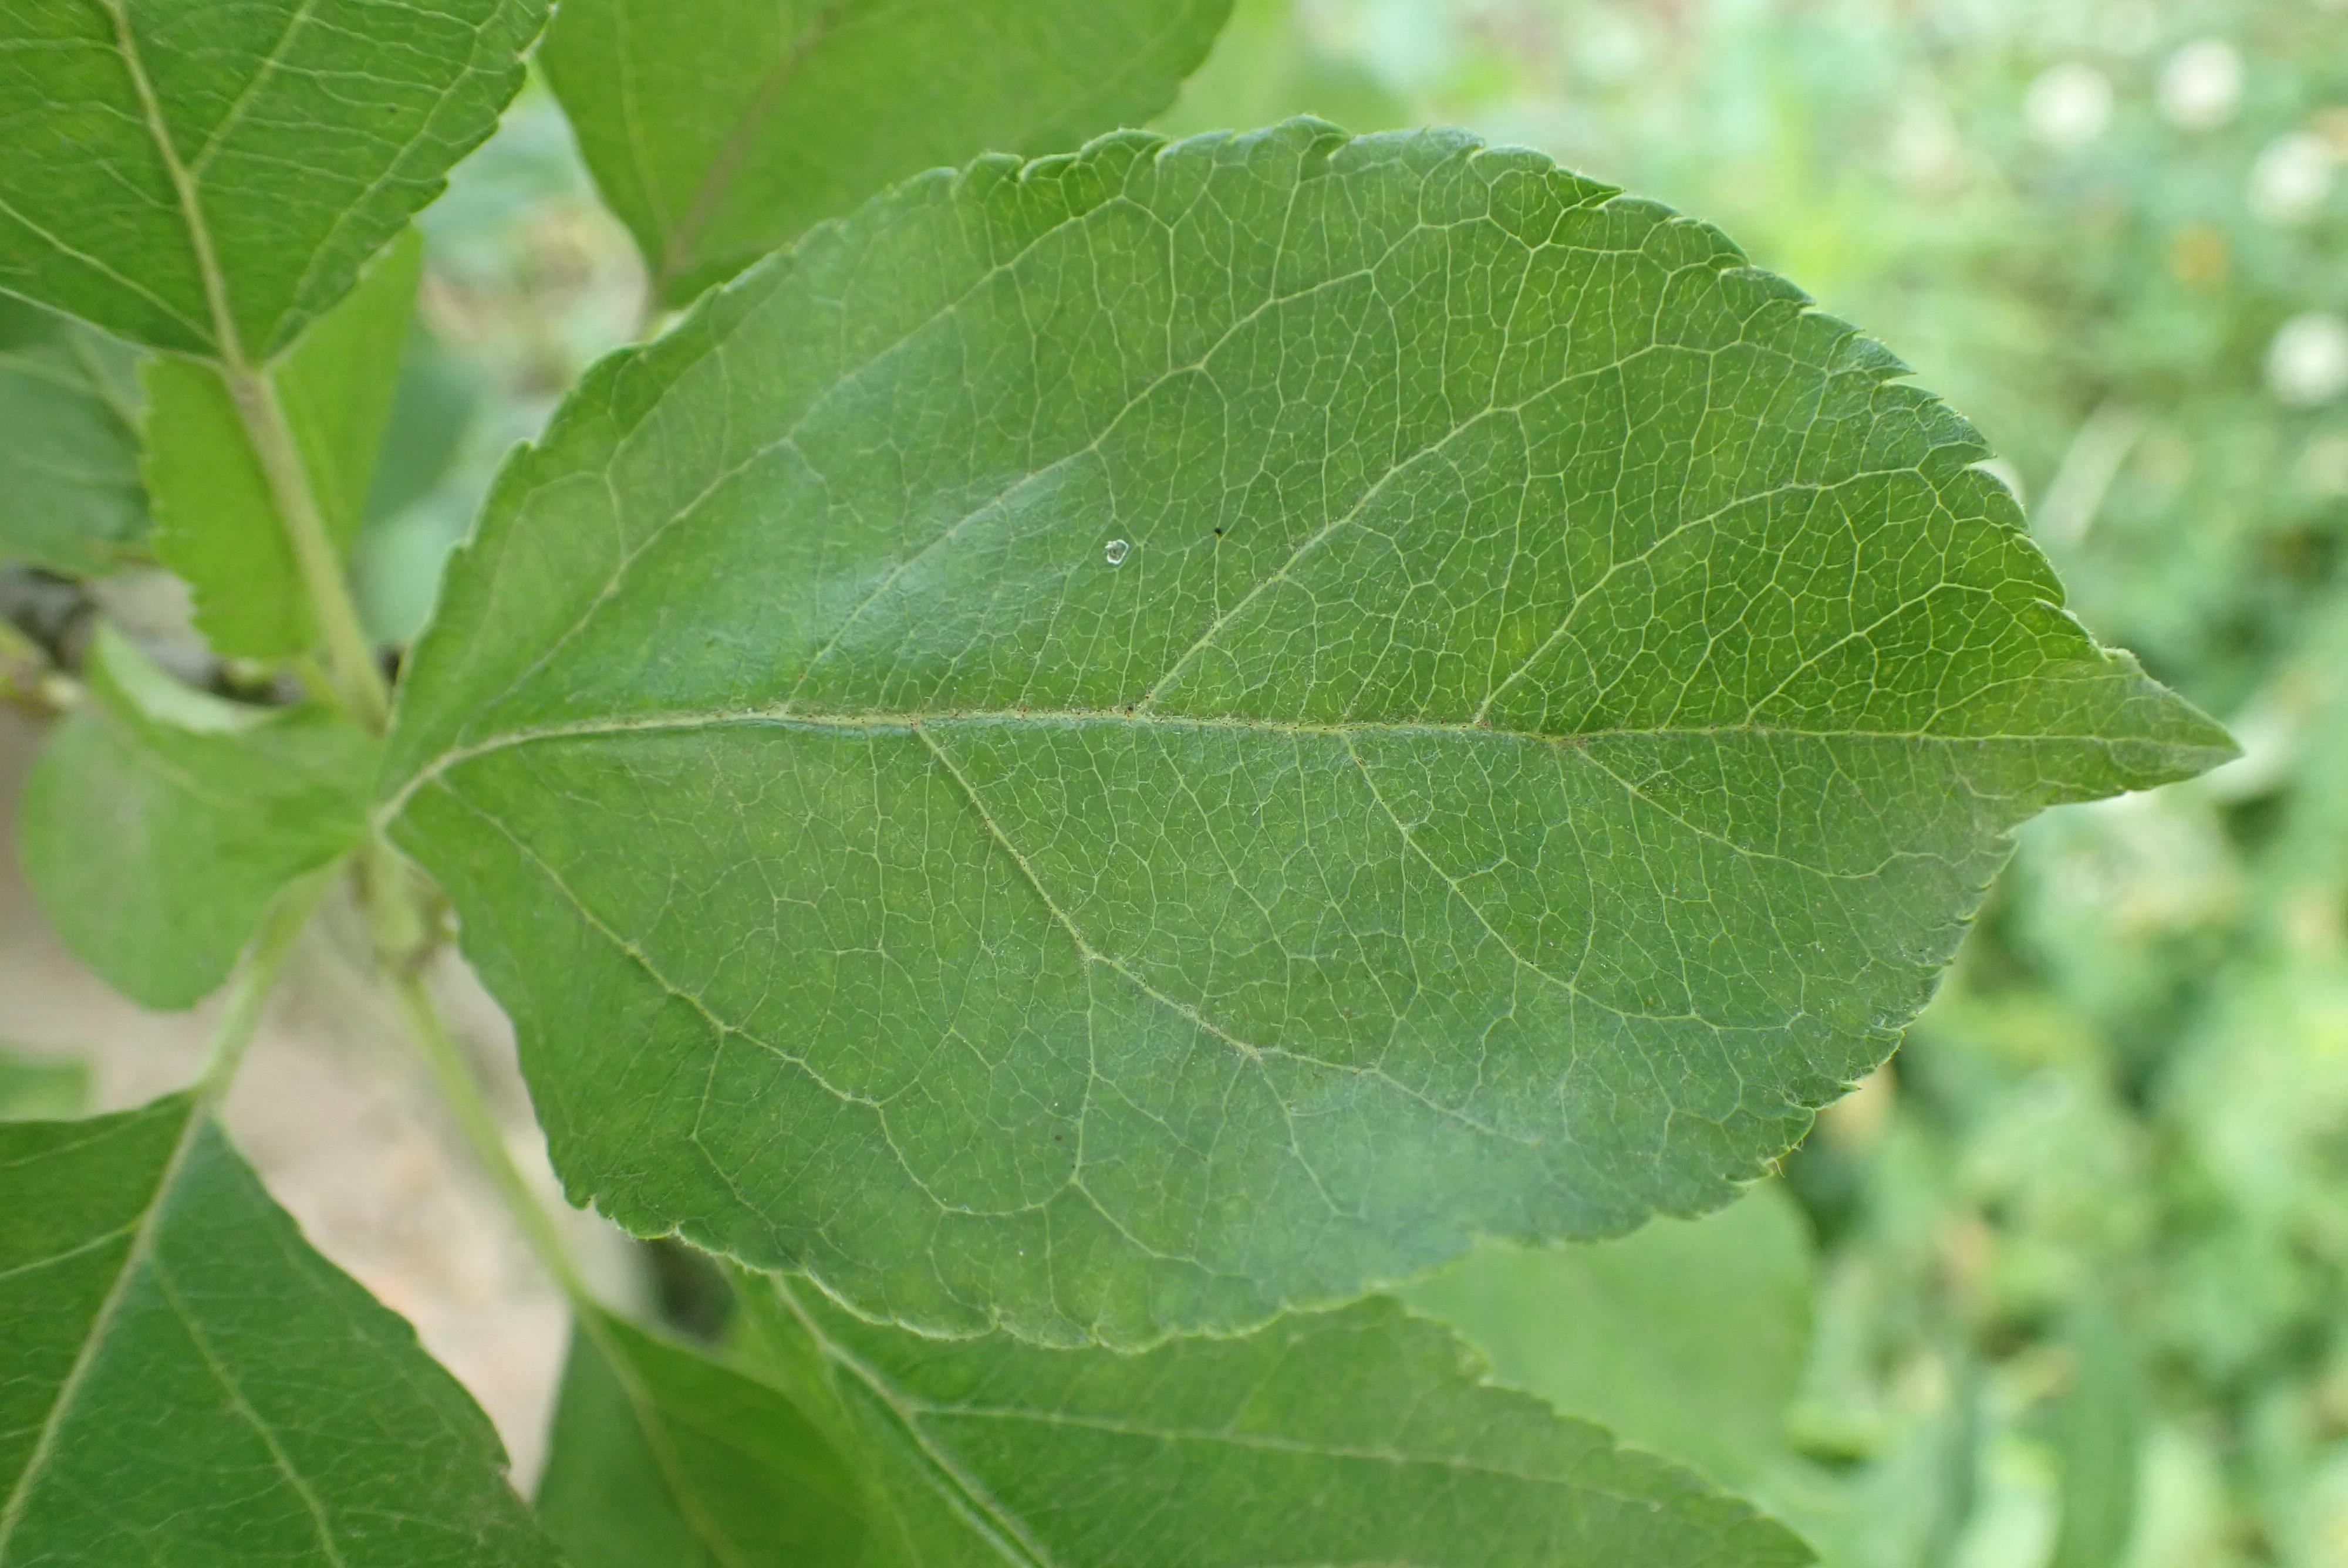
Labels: healthy